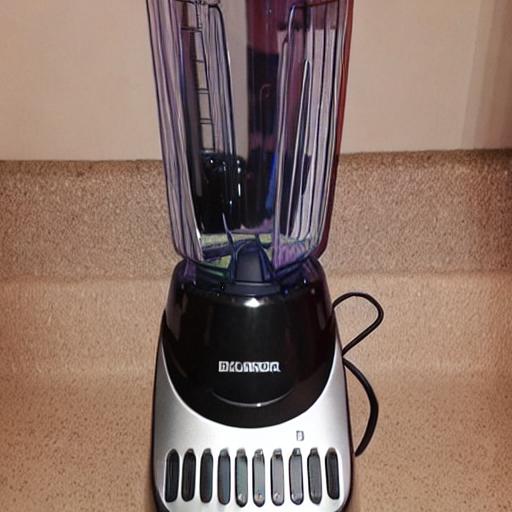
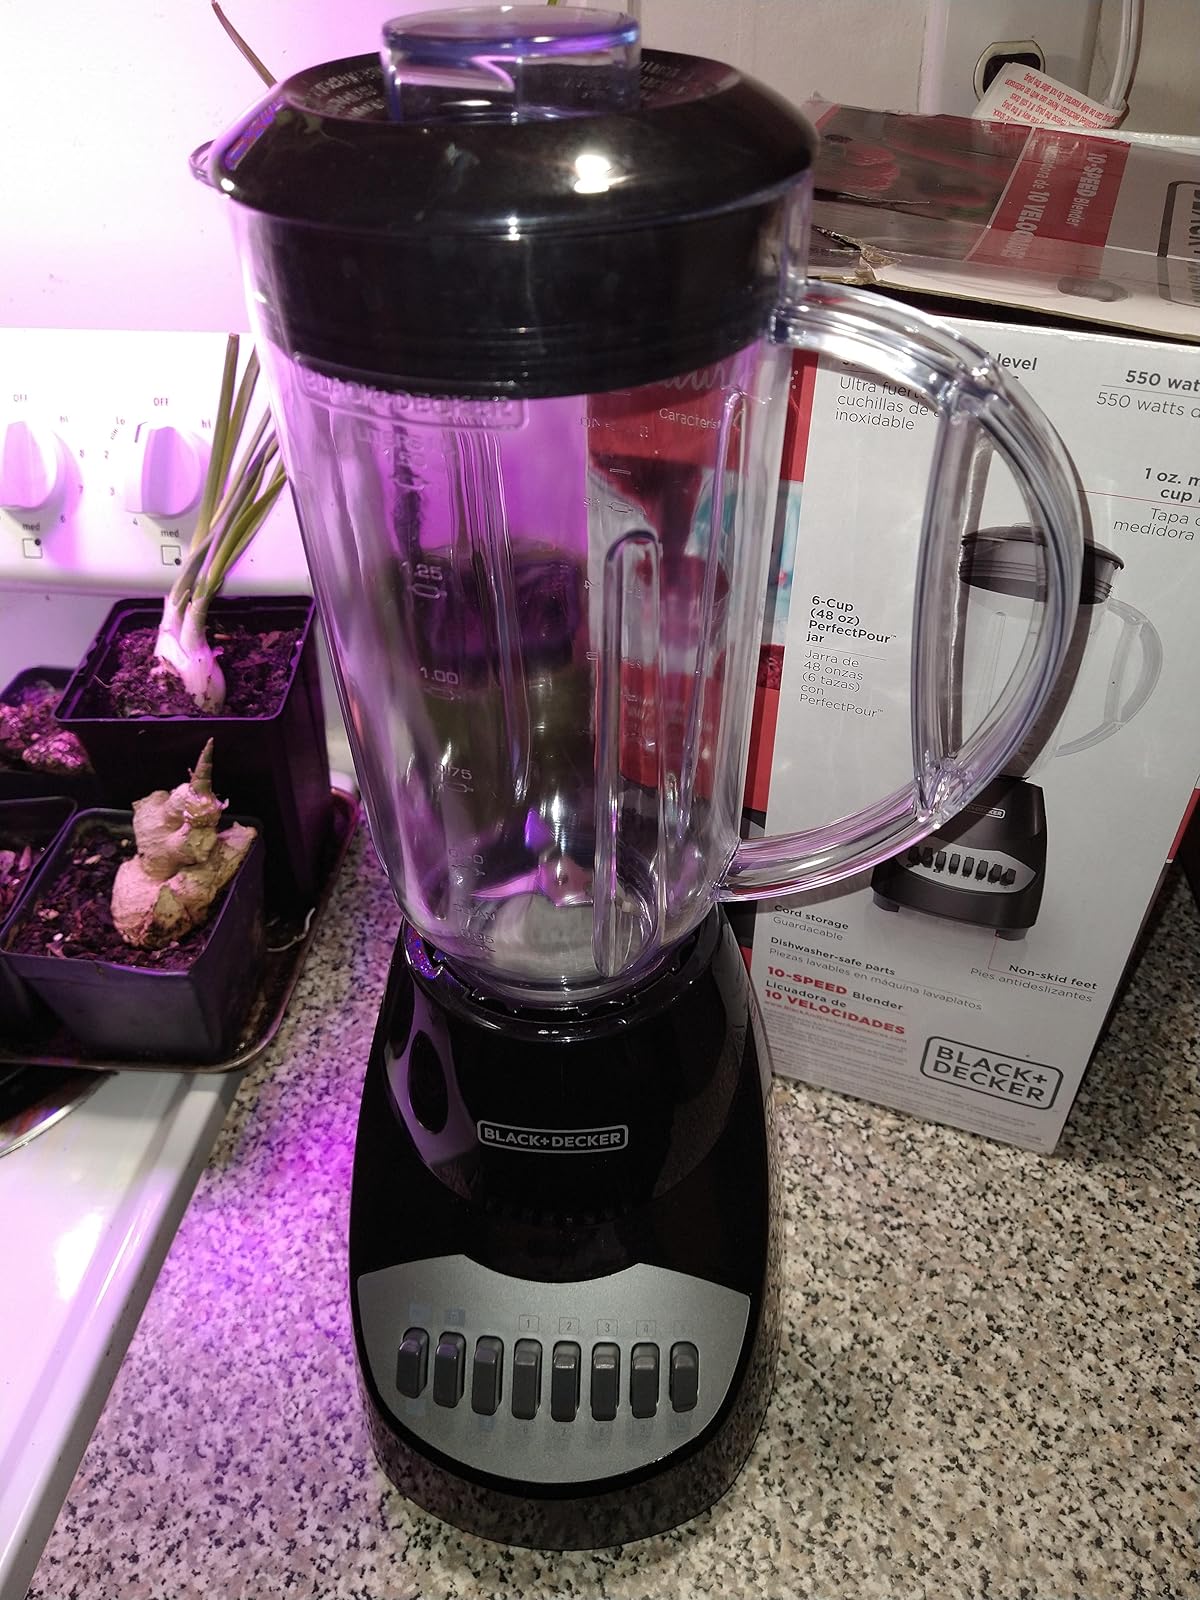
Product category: items_blender
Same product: no